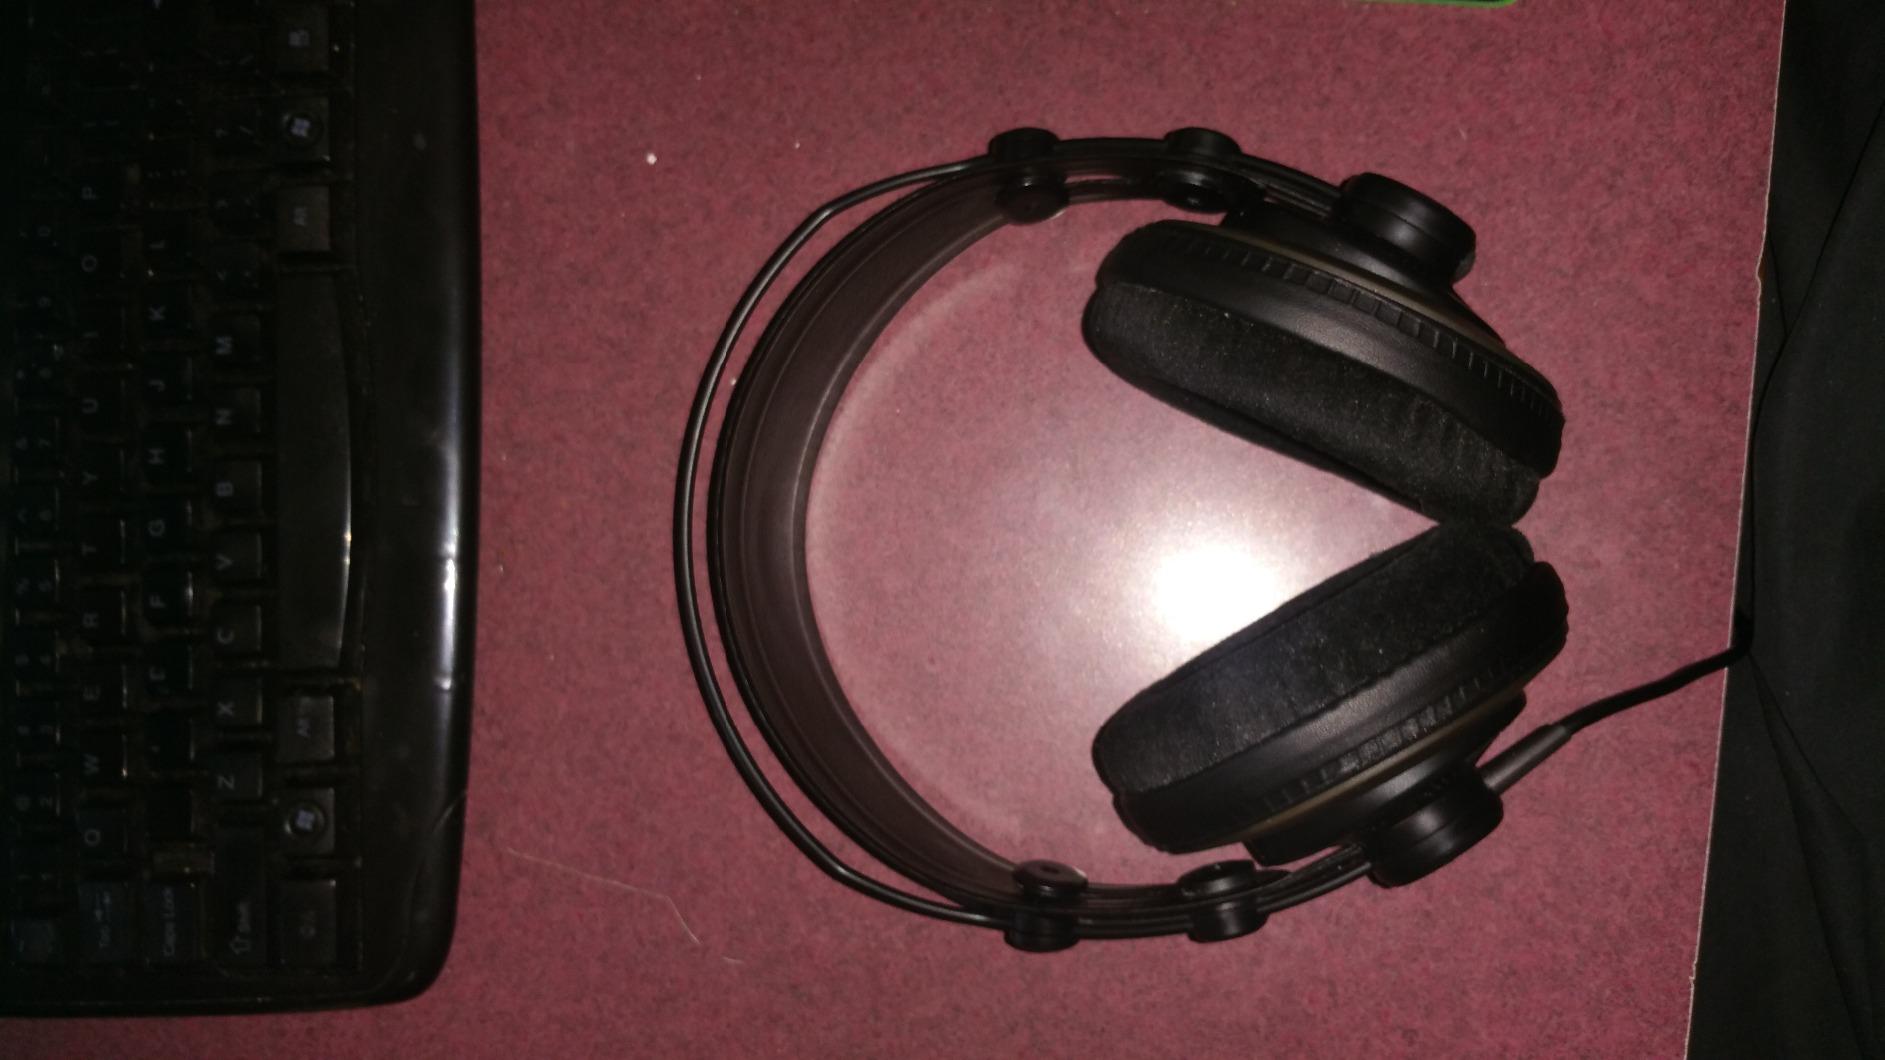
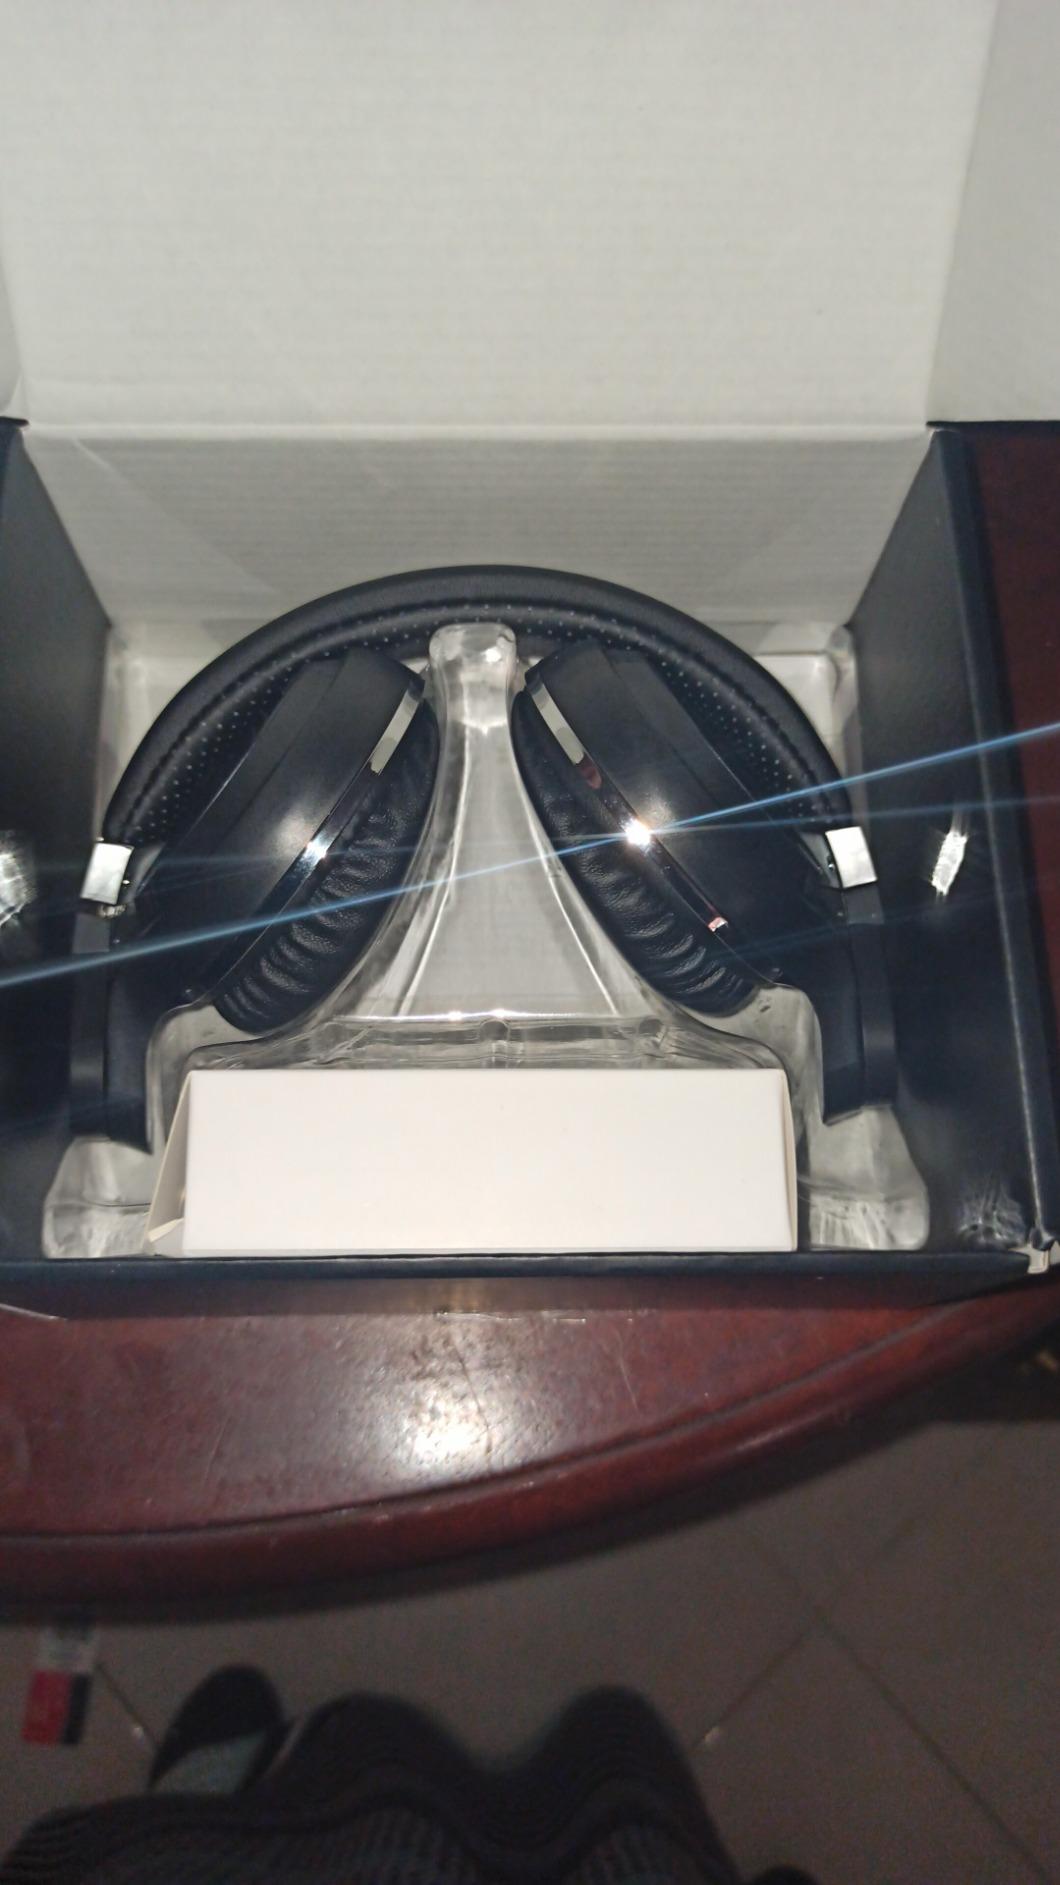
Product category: headphones
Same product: no